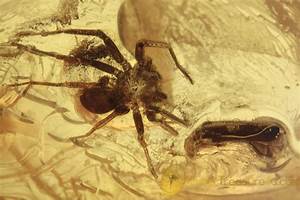
Label: spider